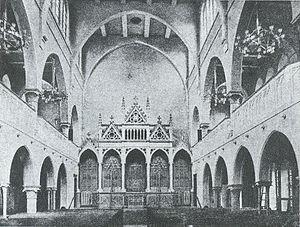
La synagogue de la Neudeggergasse était une synagogue communautaire de la « Communauté juive de Josefstadt », dans le huitième arrondissement de Vienne. La synagogue au 12 Neudeggergasse a été construite en 1903 d'après des plans de Max Fleischer en style gothique et entièrement dévastée en novembre 1938 par les nazis lors de la Nuit de Cristal.